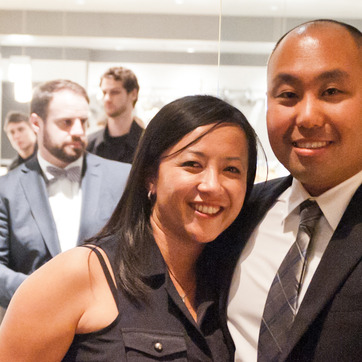
Material: skin